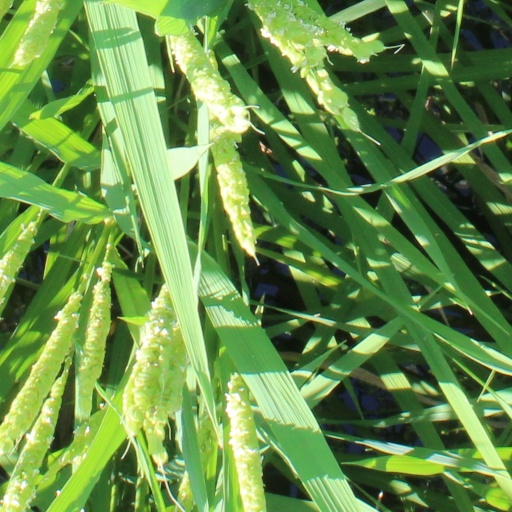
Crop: rice